The Liar (1981 film)

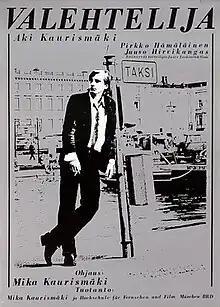
Original Finnish film poster

The Liar is a 1981 Finnish comedy film directed by Mika Kaurismäki. The film, in which the director also played, is his diploma film and directorial debut